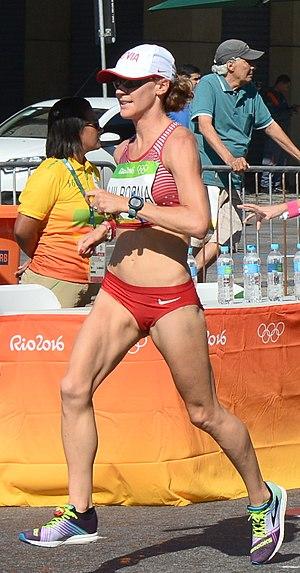
Passage du marathon des jeux olympiques de Rio 2016 dans le centre de Rio